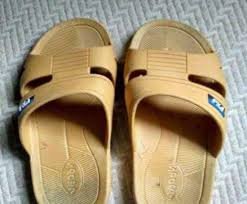
Waste category: shoes